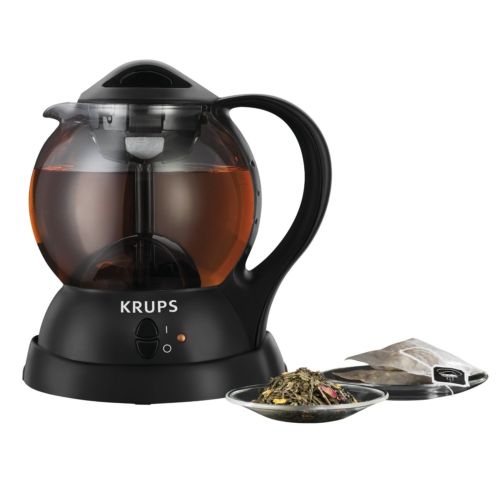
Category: kettle